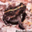
Label: frog